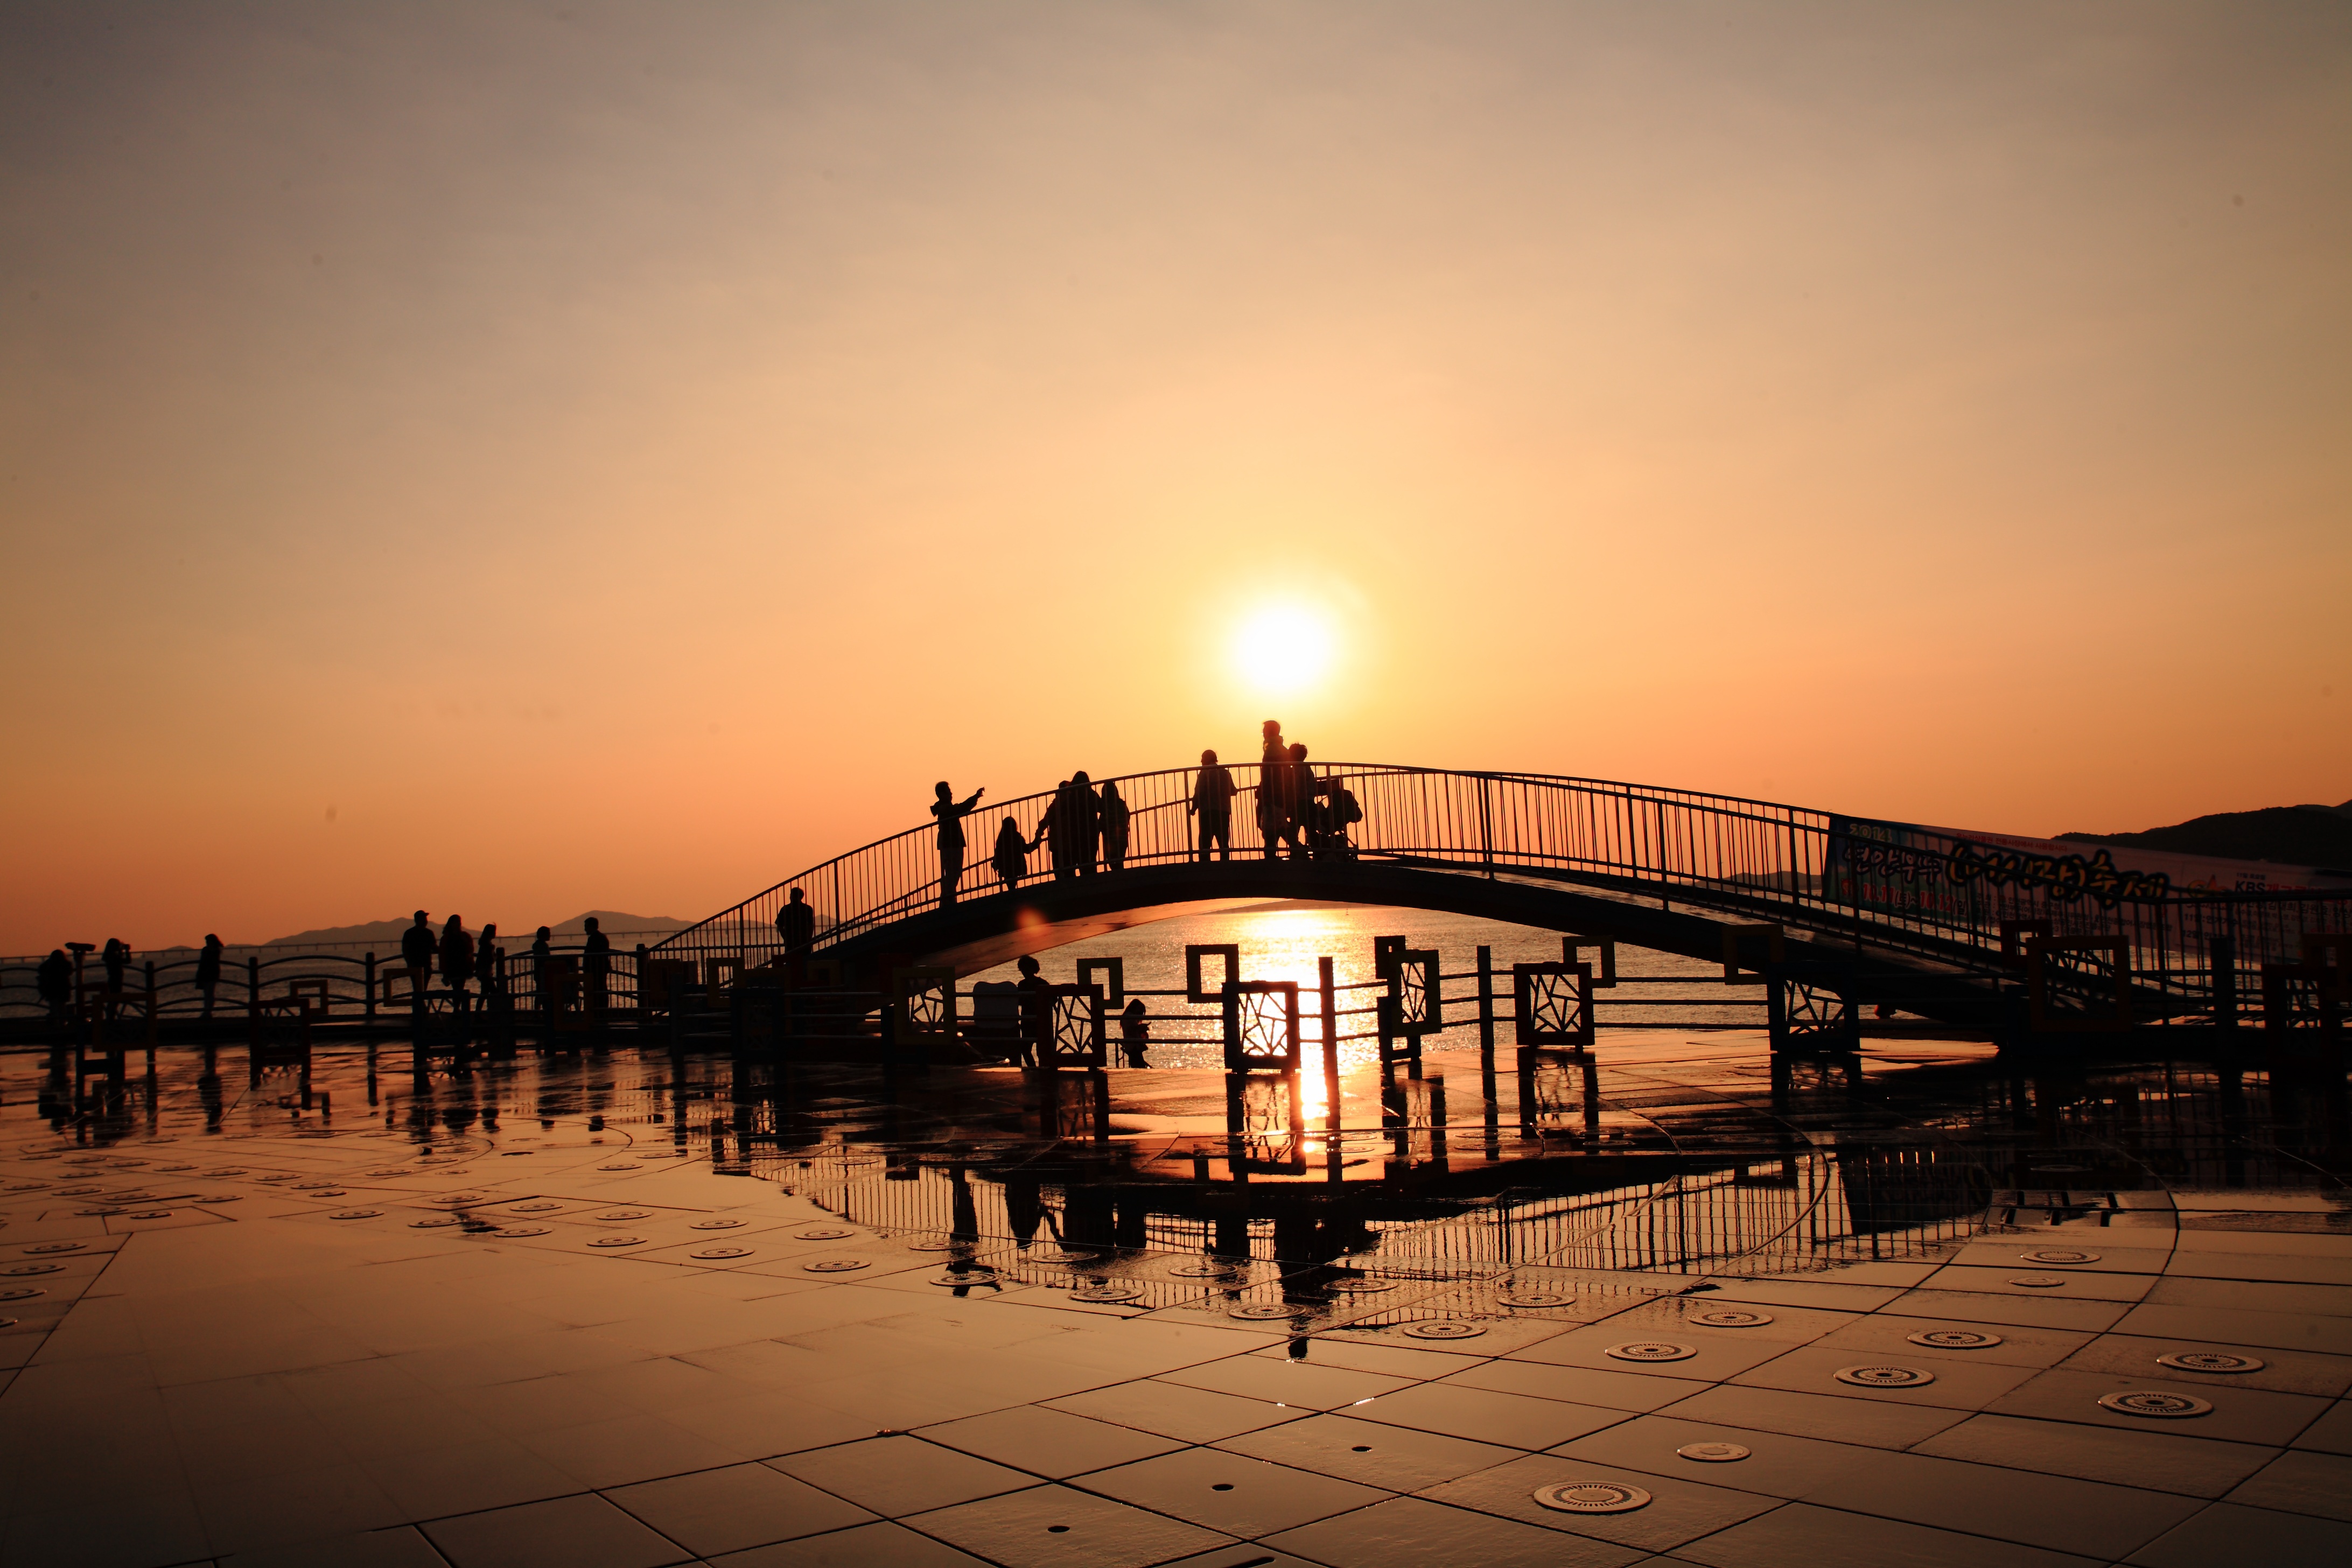
sun, water, sky, afterglow, sunlight, dusk, sunset, sunrise, landscape, waterway, horizon, city, lake, calm, symmetry, bridge, reflection, red sky at morning, evening, astronomical object, building, art, cloud, pier, town, tree, ocean, dawn, night, street light, arch, dock, metal, sea, boardwalk, river, light fixture, reservoir, tourist attraction, silhouette